Pride parade

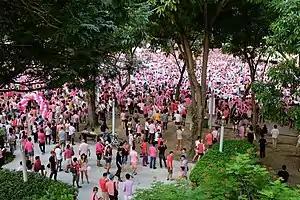
Pink Dot SG 2014, at Hong Lim Park, Singapore

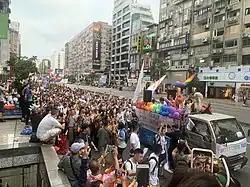
Taiwan Pride 2019, in Taipei

On June 29, 2008, four Indian cities (Delhi, Bangalore, Pondicherry, and Kolkata) saw coordinated pride events. About 2,200 people turned up overall. These were also the first pride events of all these cities except Kolkata, which had seen its first such event in 1999 - making it South Asia's first pride walk and then had been organizing pride events every year since 2003 (although there was a gap of a year or so in-between). The pride parades were successful, given that no right-wing group attacked or protested against the pride parade, although the opposition party BJP expressed its disagreement with the concept of gay pride parade. The next day, Prime Minister Manmohan Singh appealed for greater social tolerance towards homosexuals at an AIDS event. On August 16, 2008 (one day after the Independence Day of India), the gay community in Mumbai held its first-ever formal pride parade (although informal pride parades had been held many times earlier), to demand that India's anti-gay laws be amended. A high court in the Indian capital, Delhi ruled on July 2, 2009, that homosexual intercourse between consenting adults was not a criminal act, although the Supreme Court later reversed its decision in 2013 under widespread pressure from powerful conservative and religious groups, leading to the re-criminalization of homosexuality in India. Pride parades have also been held in smaller Indian cities such as Nagpur, Madurai, Bhubaneshwar and Thrissur. Attendance at the pride parades has been increasing significantly since 2008, with an estimated participation of 3,500 people in Delhi and 1,500 people in Bangalore in 2010. On September 6, 2018, sex between same-sex adults was legalized by India's Supreme Court.